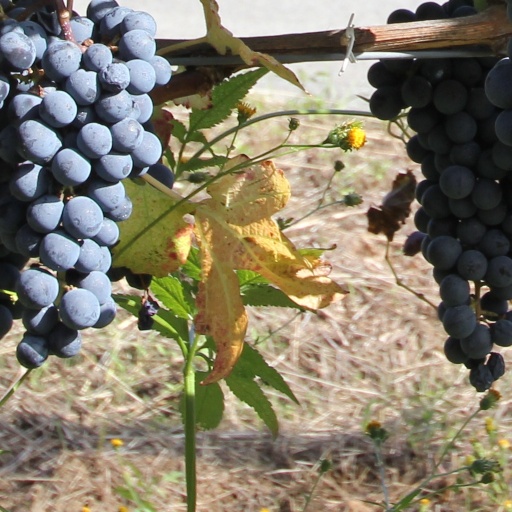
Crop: grape